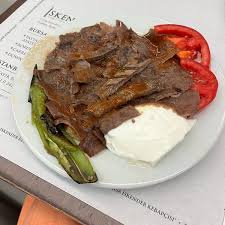
Label: iskender_kebab